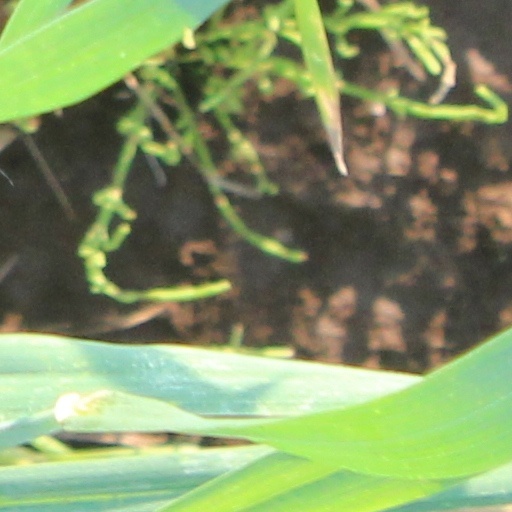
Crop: wheat